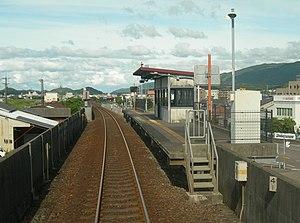
La gare de Higashi-Sukumo est une gare ferroviaire japonaise de la ligne Sukumo, située sur le territoire de la ville de Sukumo, dans la préfecture de Kōchi au sud de l'île Shikoku.